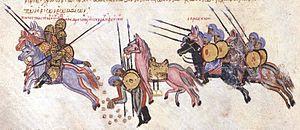
L’Empire byzantin traversa sous la dynastie des Doukas une période de guerres civiles et extérieures qui dura vingt-deux ans, soit de 1059 à 1081. Pendant cette courte période, six personnages reliés à cette famille jouèrent un rôle important soit comme empereurs, coempereurs ou césar: Constantin X Doukas; son frère Jean Doukas, catépan puis césar; Romain IV Diogène; Michel VII Doukas; le fils de Michel et coempereur Constantin Doukas; finalement, Nicéphore III Botaniatès, lequel prétendait descendre des Doukas.
Les Doukas forment une ou plusieurs familles ayant appartenu à l'aristocratie byzantine. Le nom apparaît dans les textes au IXᵉ siècle, mais son origine est incertaine. Une branche régna sur l'empire de 1059 à 1081. Le nom devint avec le temps synonyme de noblesse et fut associé à d'autres noms comme celui des Comnène et Doukas d'Épire et de Thessalonique. Les liens de parenté entre les générations sont souvent difficiles à établir ou douteux, de telle sorte qu'il est impossible d'affirmer avec certitude que tous les personnages ayant porté ce nom aient effectivement appartenu à une seule famille.